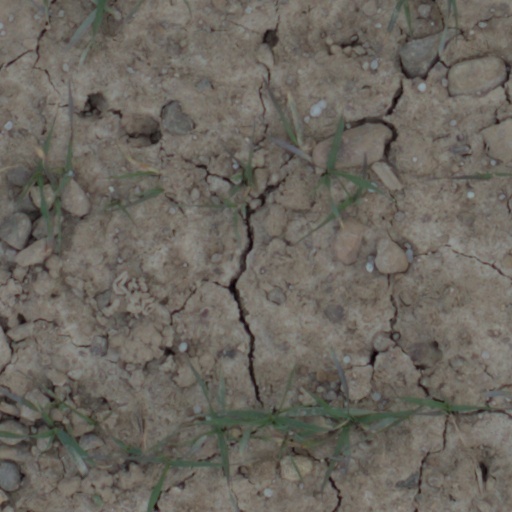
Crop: wheat